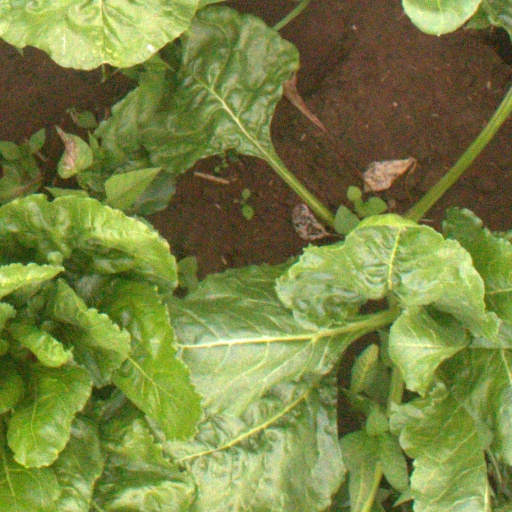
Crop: sugar beet